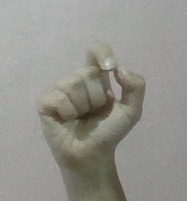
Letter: fa